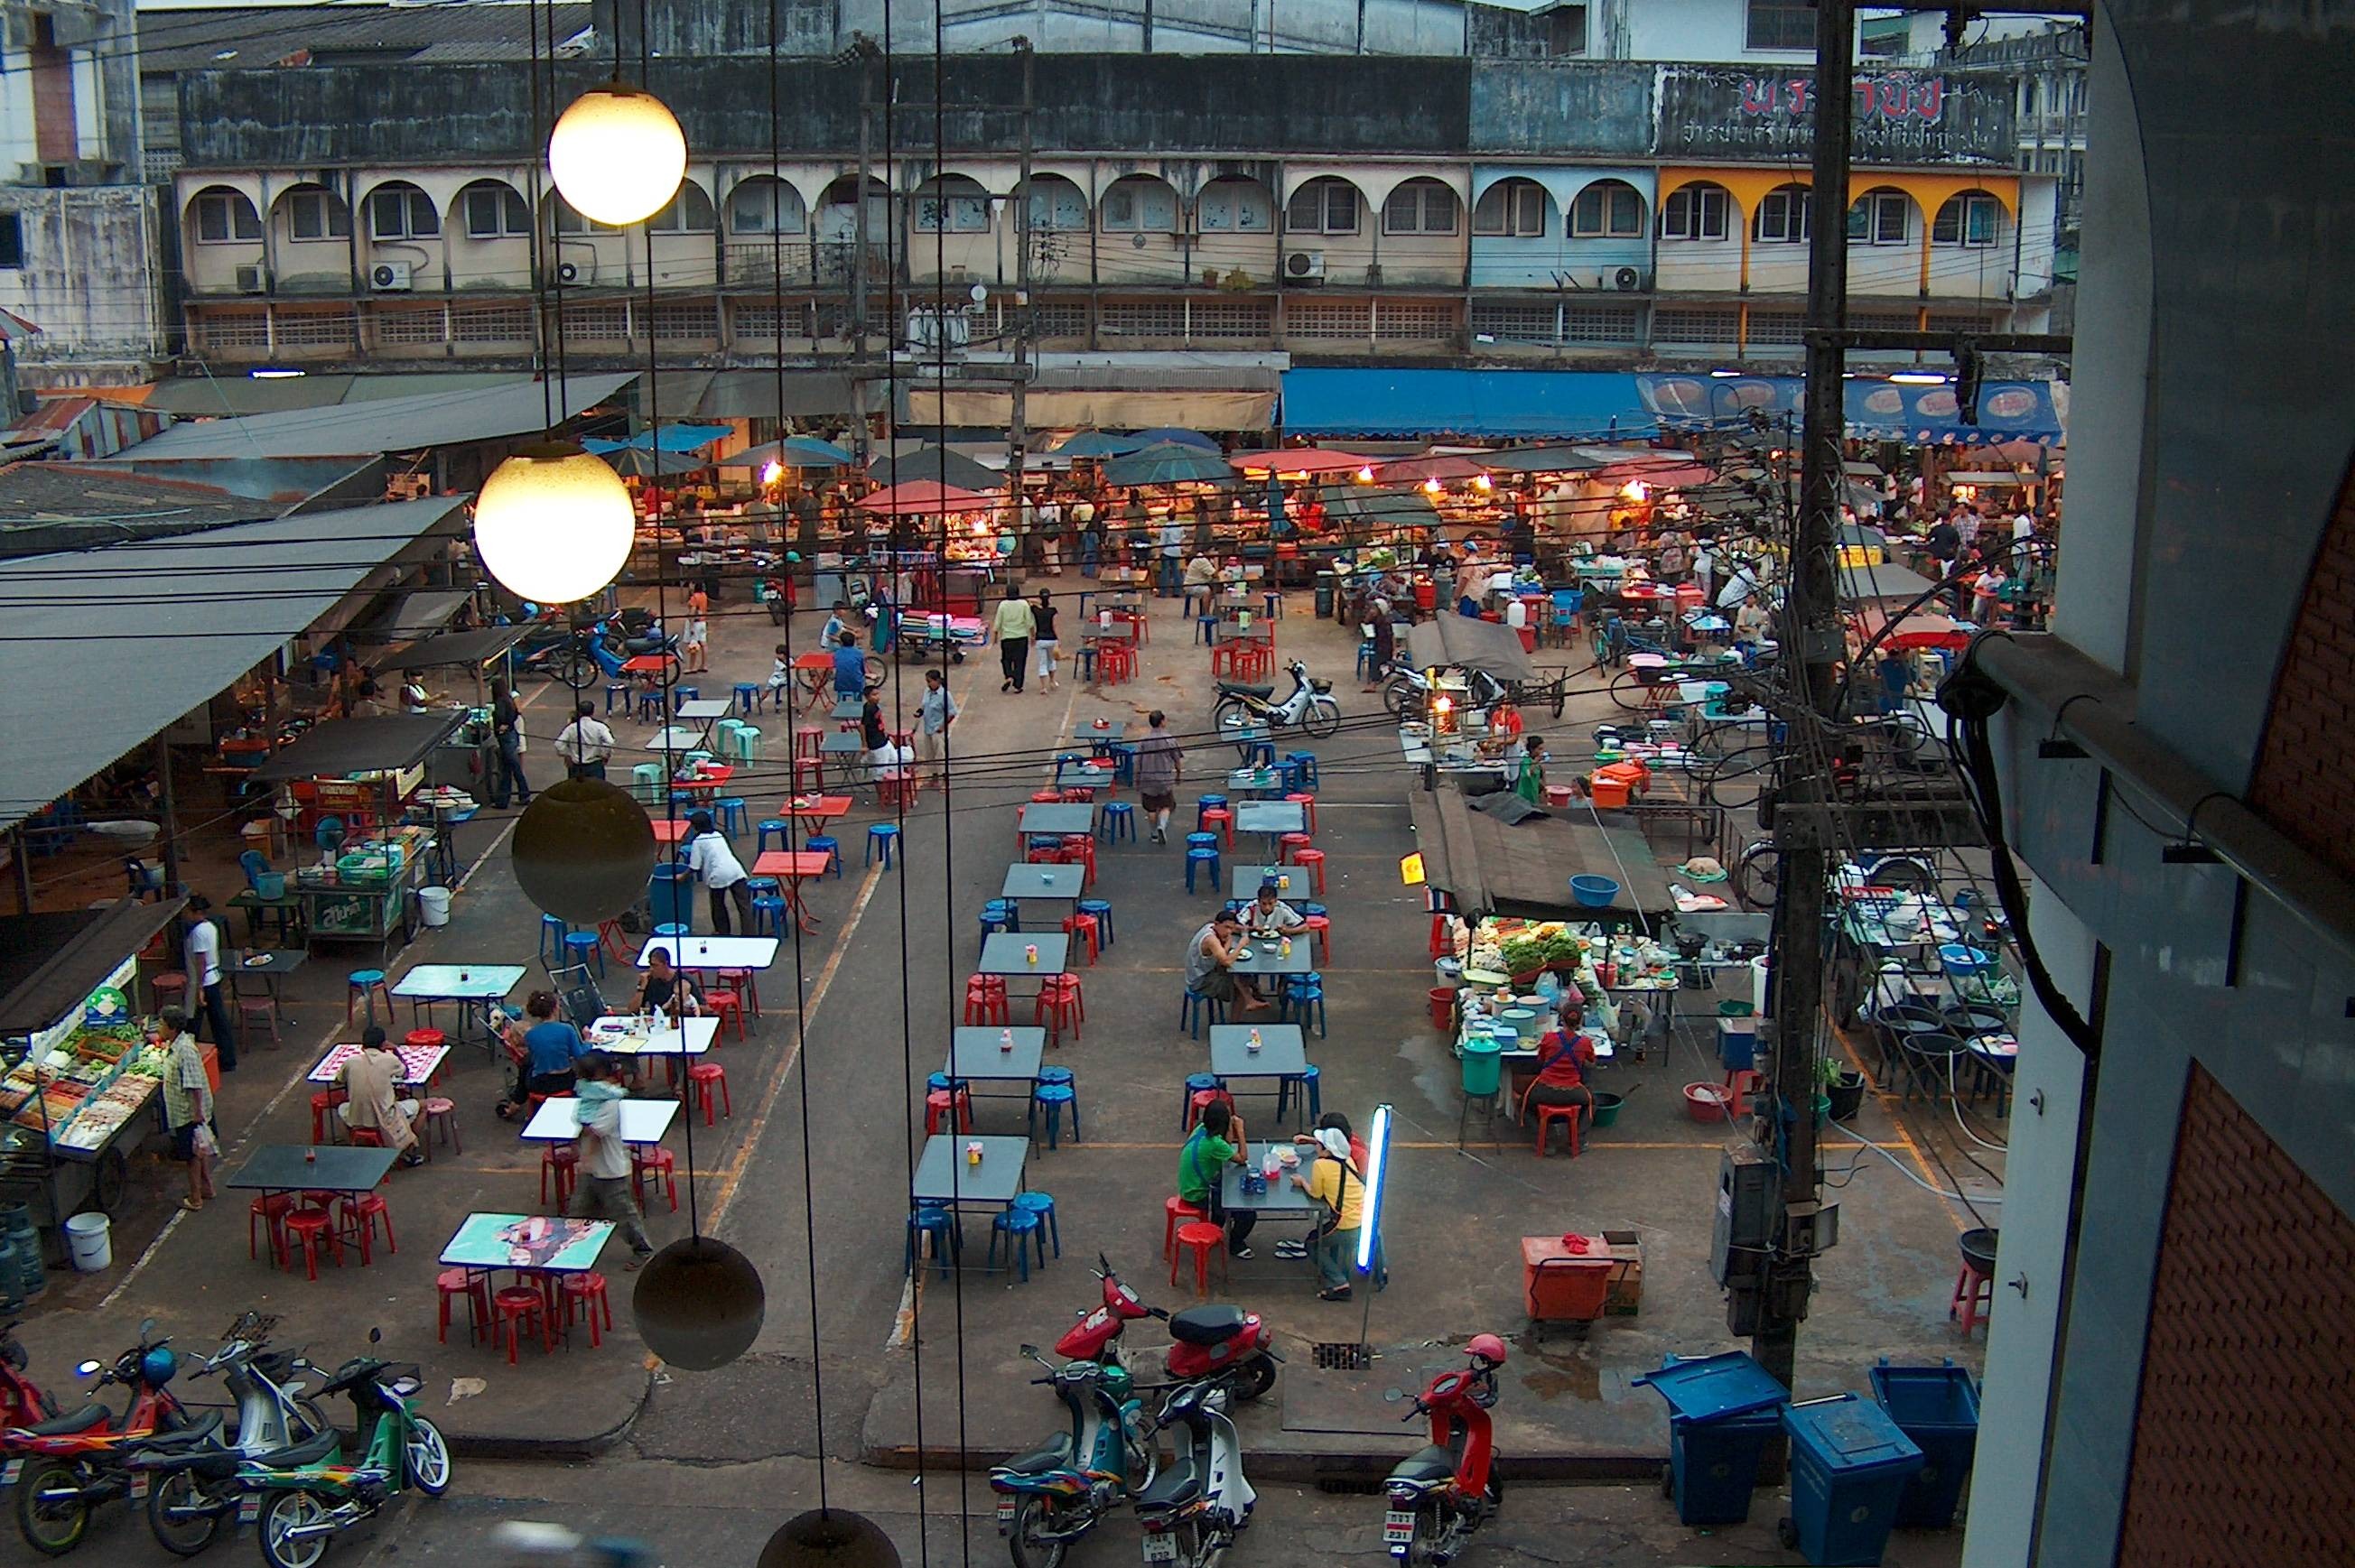
street, city, crowd, market, thailand, public space, infrastructure, metropolis, retail, shopping mall, urban area, night market, human settlement, asian marketplace